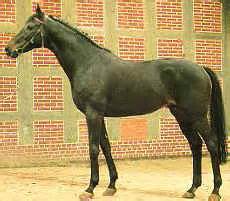
Label: cavallo